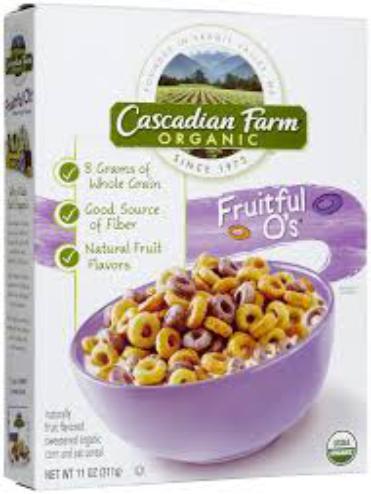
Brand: Cascadian Farm
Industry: Food